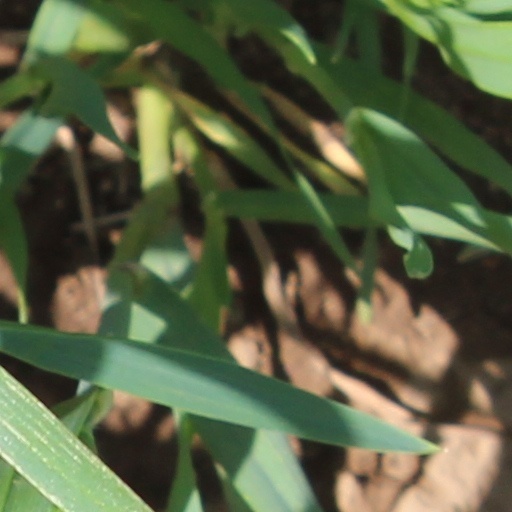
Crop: wheat